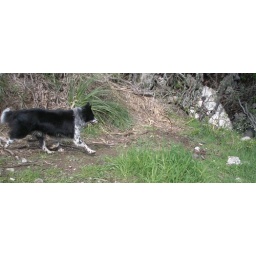
Ella and the other dogs were excited to find some noisy ground squirrels in the bushes.